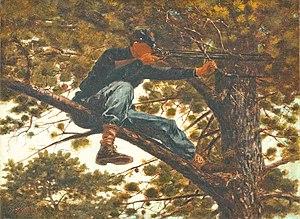
Le 1ᵉʳ régiment de tireurs d'élite des États-Unis, ou 1st U.S. Volunteer Sharpshooters Regiment, était un régiment d'infanterie qui servit dans l'armée régulière fédérale de l'armée de l'Union durant la Guerre civile américaine. Recrutés dès septembre 1861 sous l'égide de Hiram Berdan, les volontaires du 1st U.S.V.S.R. furent employés comme infanterie légère ou chasseurs à pied, en éclairage voire comme franc-tireurs ; mais les « Berdan's Sharpshooters » demeurent célèbres pour être des tireurs de précision, la langue anglo-saxonne désignant de ce nom un tireur d'élite, conjointement avec les termes marksman voire sniper. Dans ce rôle, les Sharpshooters visaient en priorité des cibles « de valeur », officiers ou artilleurs adverses. Leur caractéristique visible, outre l'utilisation du fusil Sharps moderne, précis et parfois amélioré d'une lunette de visée, est leur uniforme originel de teinte vert forêt distinct du bleu quasi-général porté par l'U.S. Army nordiste.